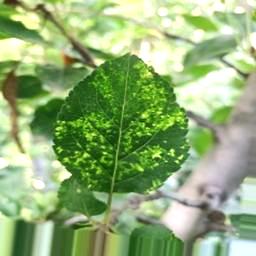
Label: Apple_Mosaic